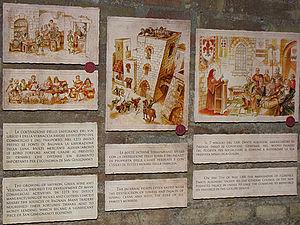
SanGimignano1300 est un musée historique et artistique, situé dans le centre historique de San Gimignano, inauguré en février 2010.